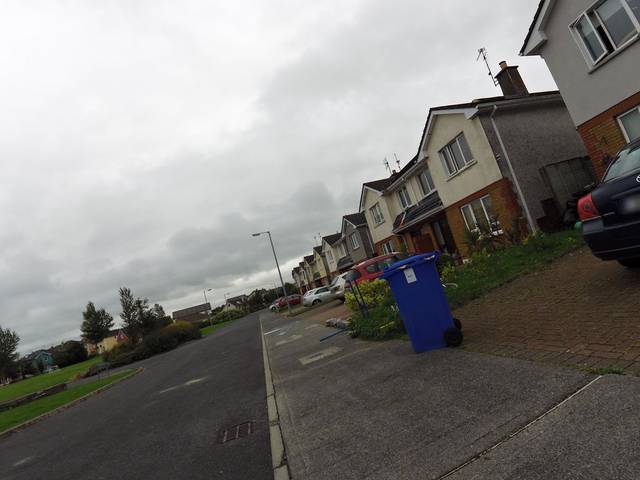
Region: Ireland
Coordinates: 53.204, -8.558